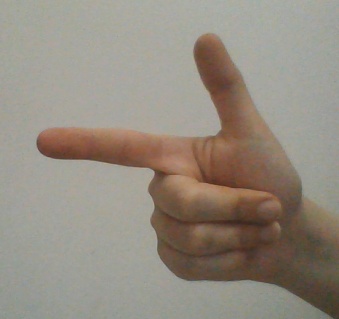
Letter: yaa